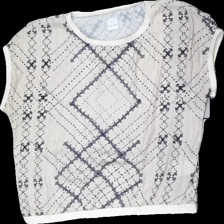
View: front
Type: T-shirt
Category: Ladies
Brand: Not in the list
Brand text on label: culture
Colors: Beige, Black, Pink, Multicolor
Material: 100% polyester
Pattern: Geometric print
Cut: Regular
Size: M
Season: All
Damage: some loose threads
Price range: 50-100
Recommended usage: Recycle